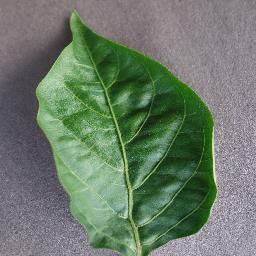
Label: Pepper,_bell___healthy